Tute

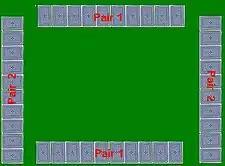

Tute in pairs is played by four players—two teams of two players each—and every player receives ten cards (since there are 40 cards, this means that all of the cards in the deck are dealt). The last card to be dealt is shown to the rest of the players and becomes the trump. This card belongs to the player it was dealt to. The four people sit in a circle, with opponent players to the right and left of each player, and players sitting opposite their team members.